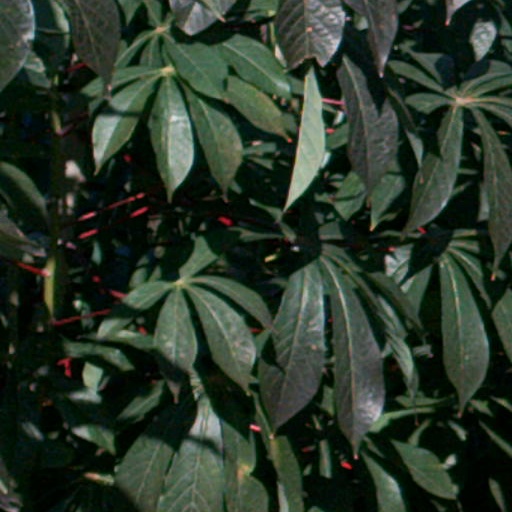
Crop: cassava